General Dynamics F-16 Fighting Falcon operators

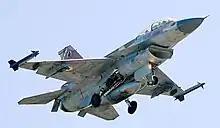
IAF F-16D

After the Camp David Accords, Egypt actively sought to re-equip its military with western weapons. Thus, it has become a large customer for the F-16 Fighting Falcon. No fewer than 42 F-16A/B Block 15, 40 F-16C/D Block 32, and 138 F-16C/D Block 40 fighters had been delivered to the Egyptian Air Force by 2002, in the frame of six separate PEACE VECTOR programs. In March 2010 it was announced that Egypt would purchase an additional 20 Block 52 aircraft (16 F-16Cs and four F-16Ds). The Egyptian Air Force operated 220 F-16s at that point, making it the world's fourth largest F-16 operator. Four of the F-16s ordered were delivered on 3 February 2013, raising the number of aircraft delivered to 224. The remaining 16 were to be delivered through 2013. Following the 2013 Egyptian coup d'état, the Pentagon had said deliveries of the jets would continue. On 24 July 2013 however, President Barack Obama announced the F-16 deliveries would be halted due to continuing political unrest. In March 2015 the US announced the resumption of the deliveries of the F-16s, the last of which was delivered in October 2015.